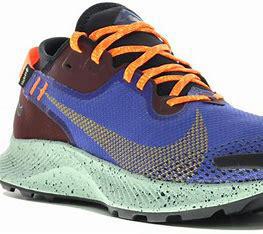
Brand: Nike
Model: Pegasus 2